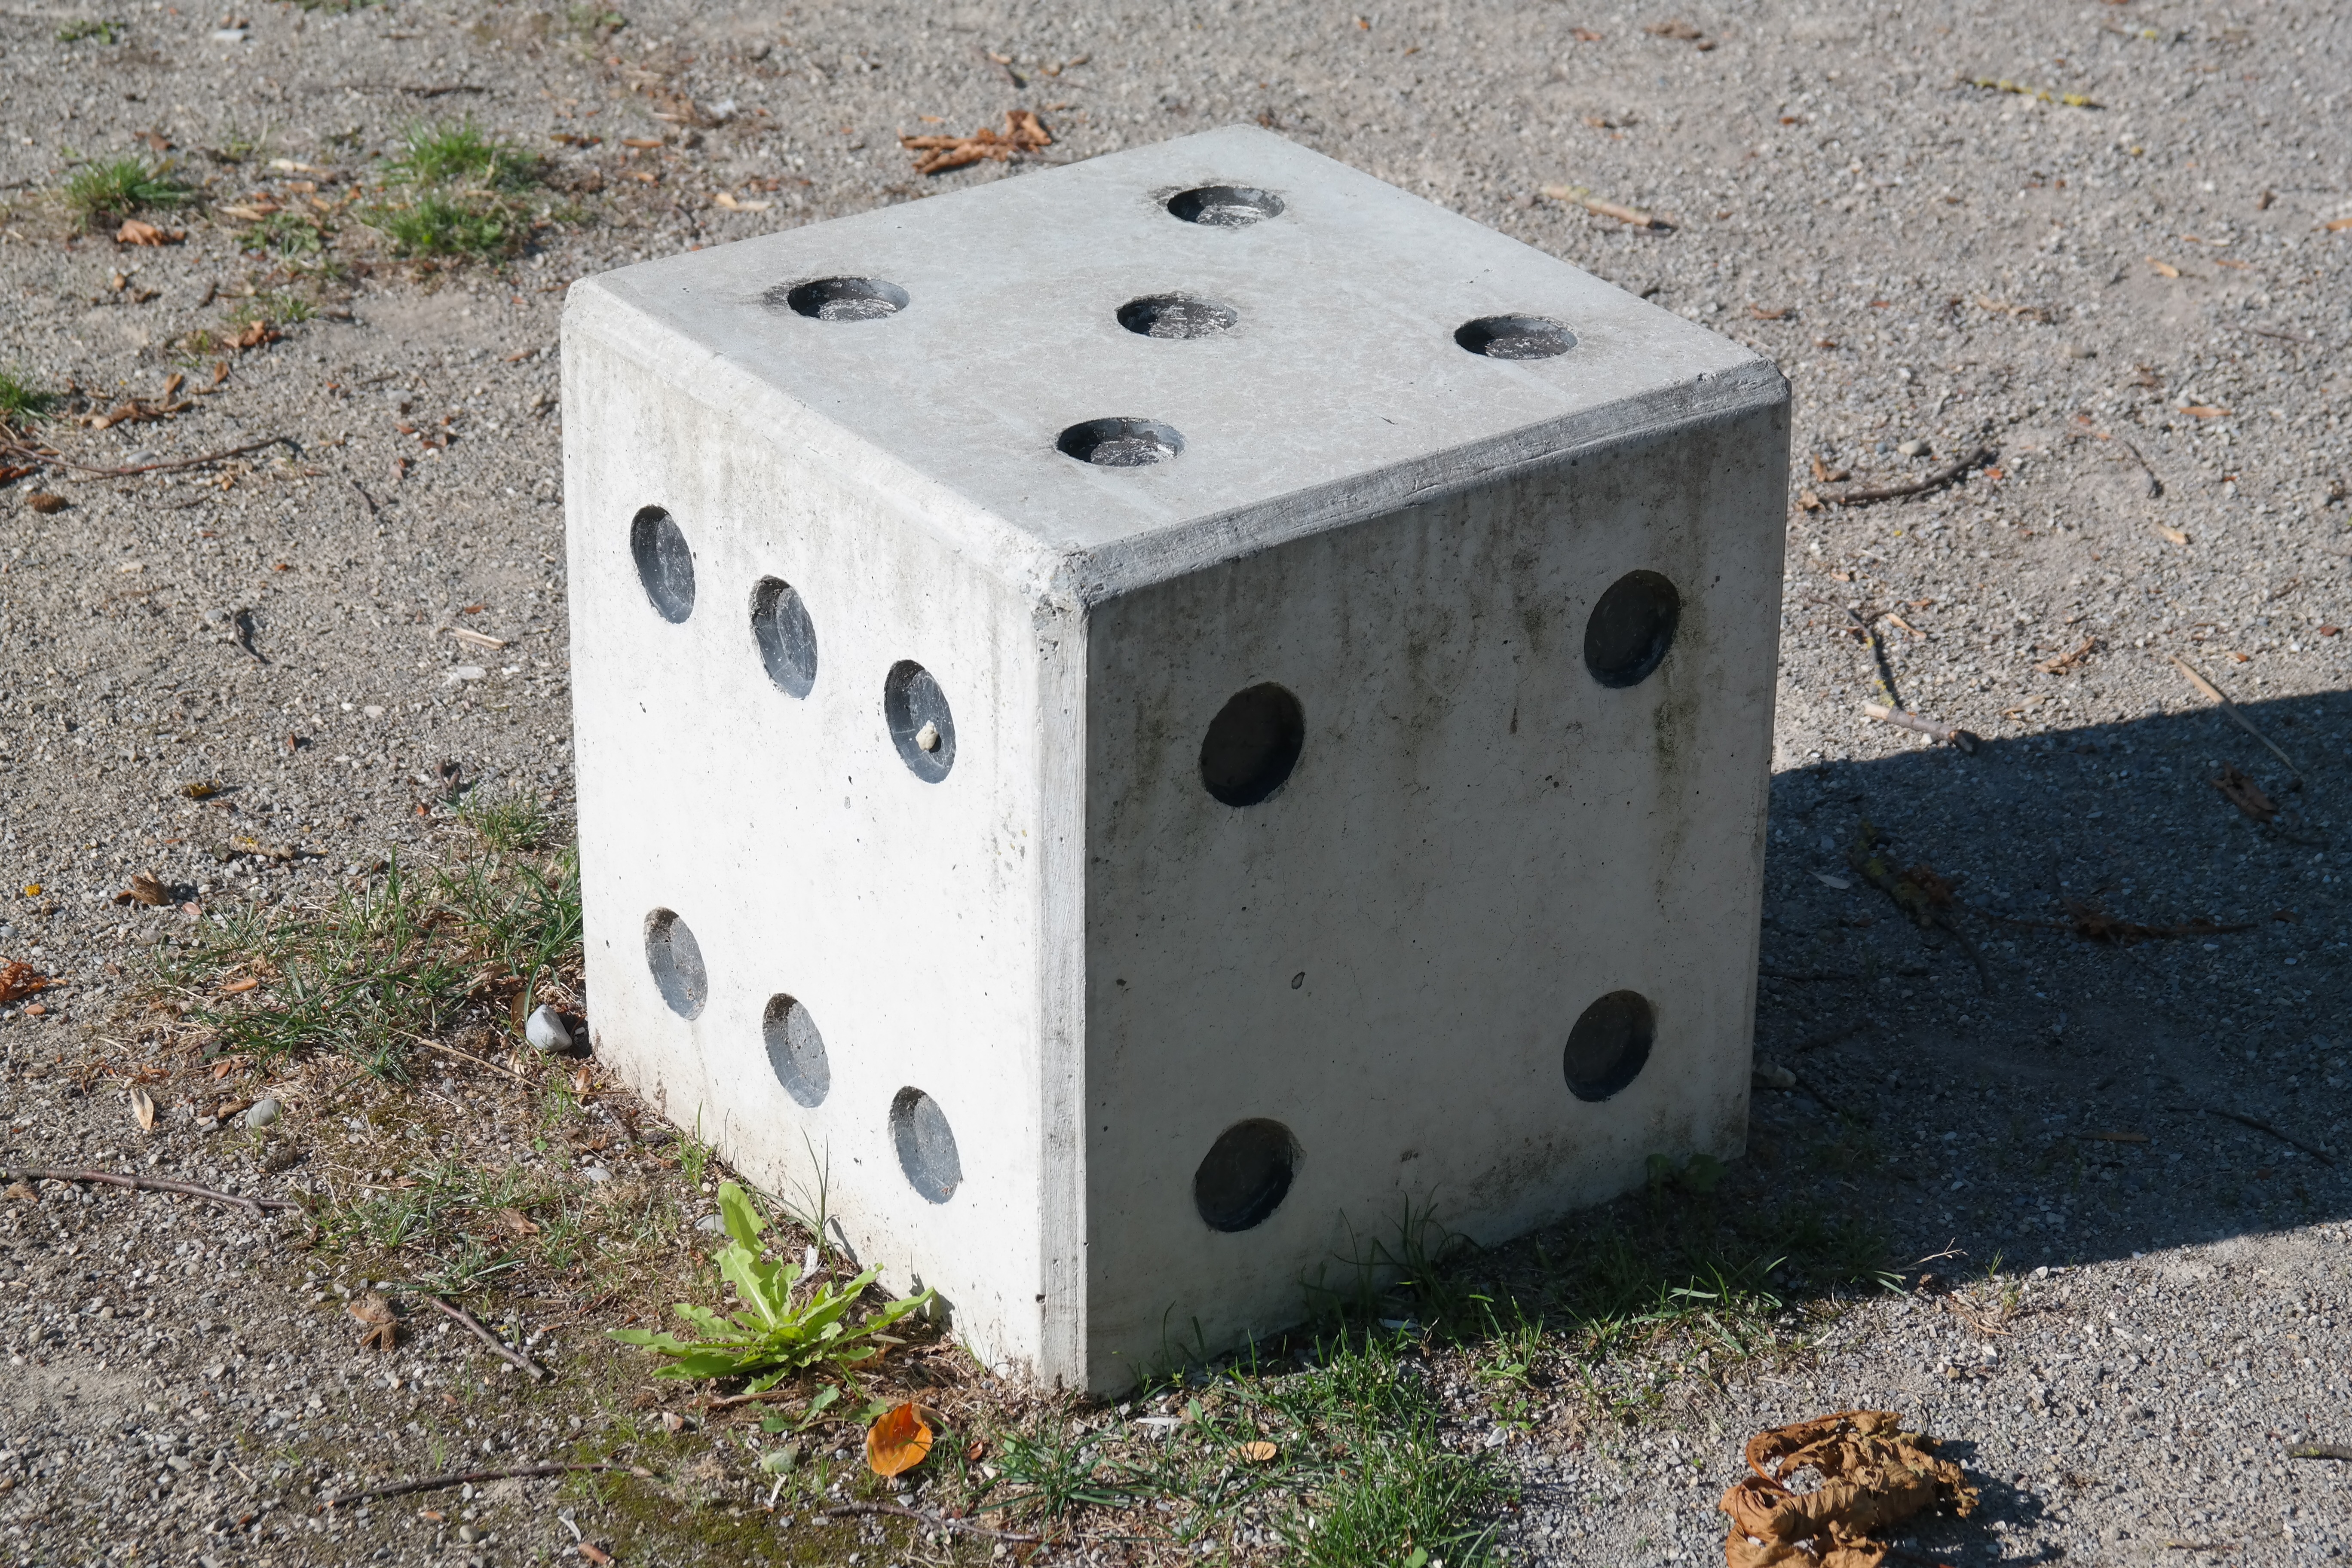
recreation, square, sports, four, cube, five, gambling, six, games, angular, pay, instantaneous speed, man made object, indoor games and sports